Kai-Bastian Evers

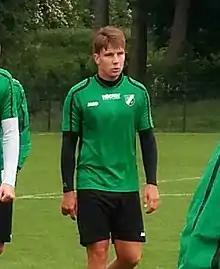
Evers in 2015

Kai-Bastian Evers (born 5 May 1990) is a German footballer who plays for SF Ostinghausen.